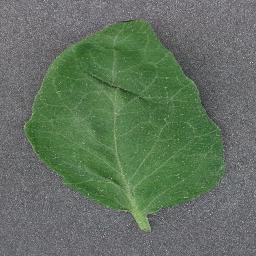
Label: Tomato___healthy